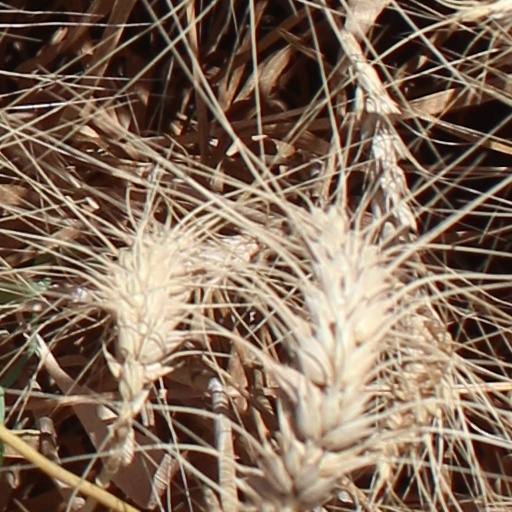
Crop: wheat